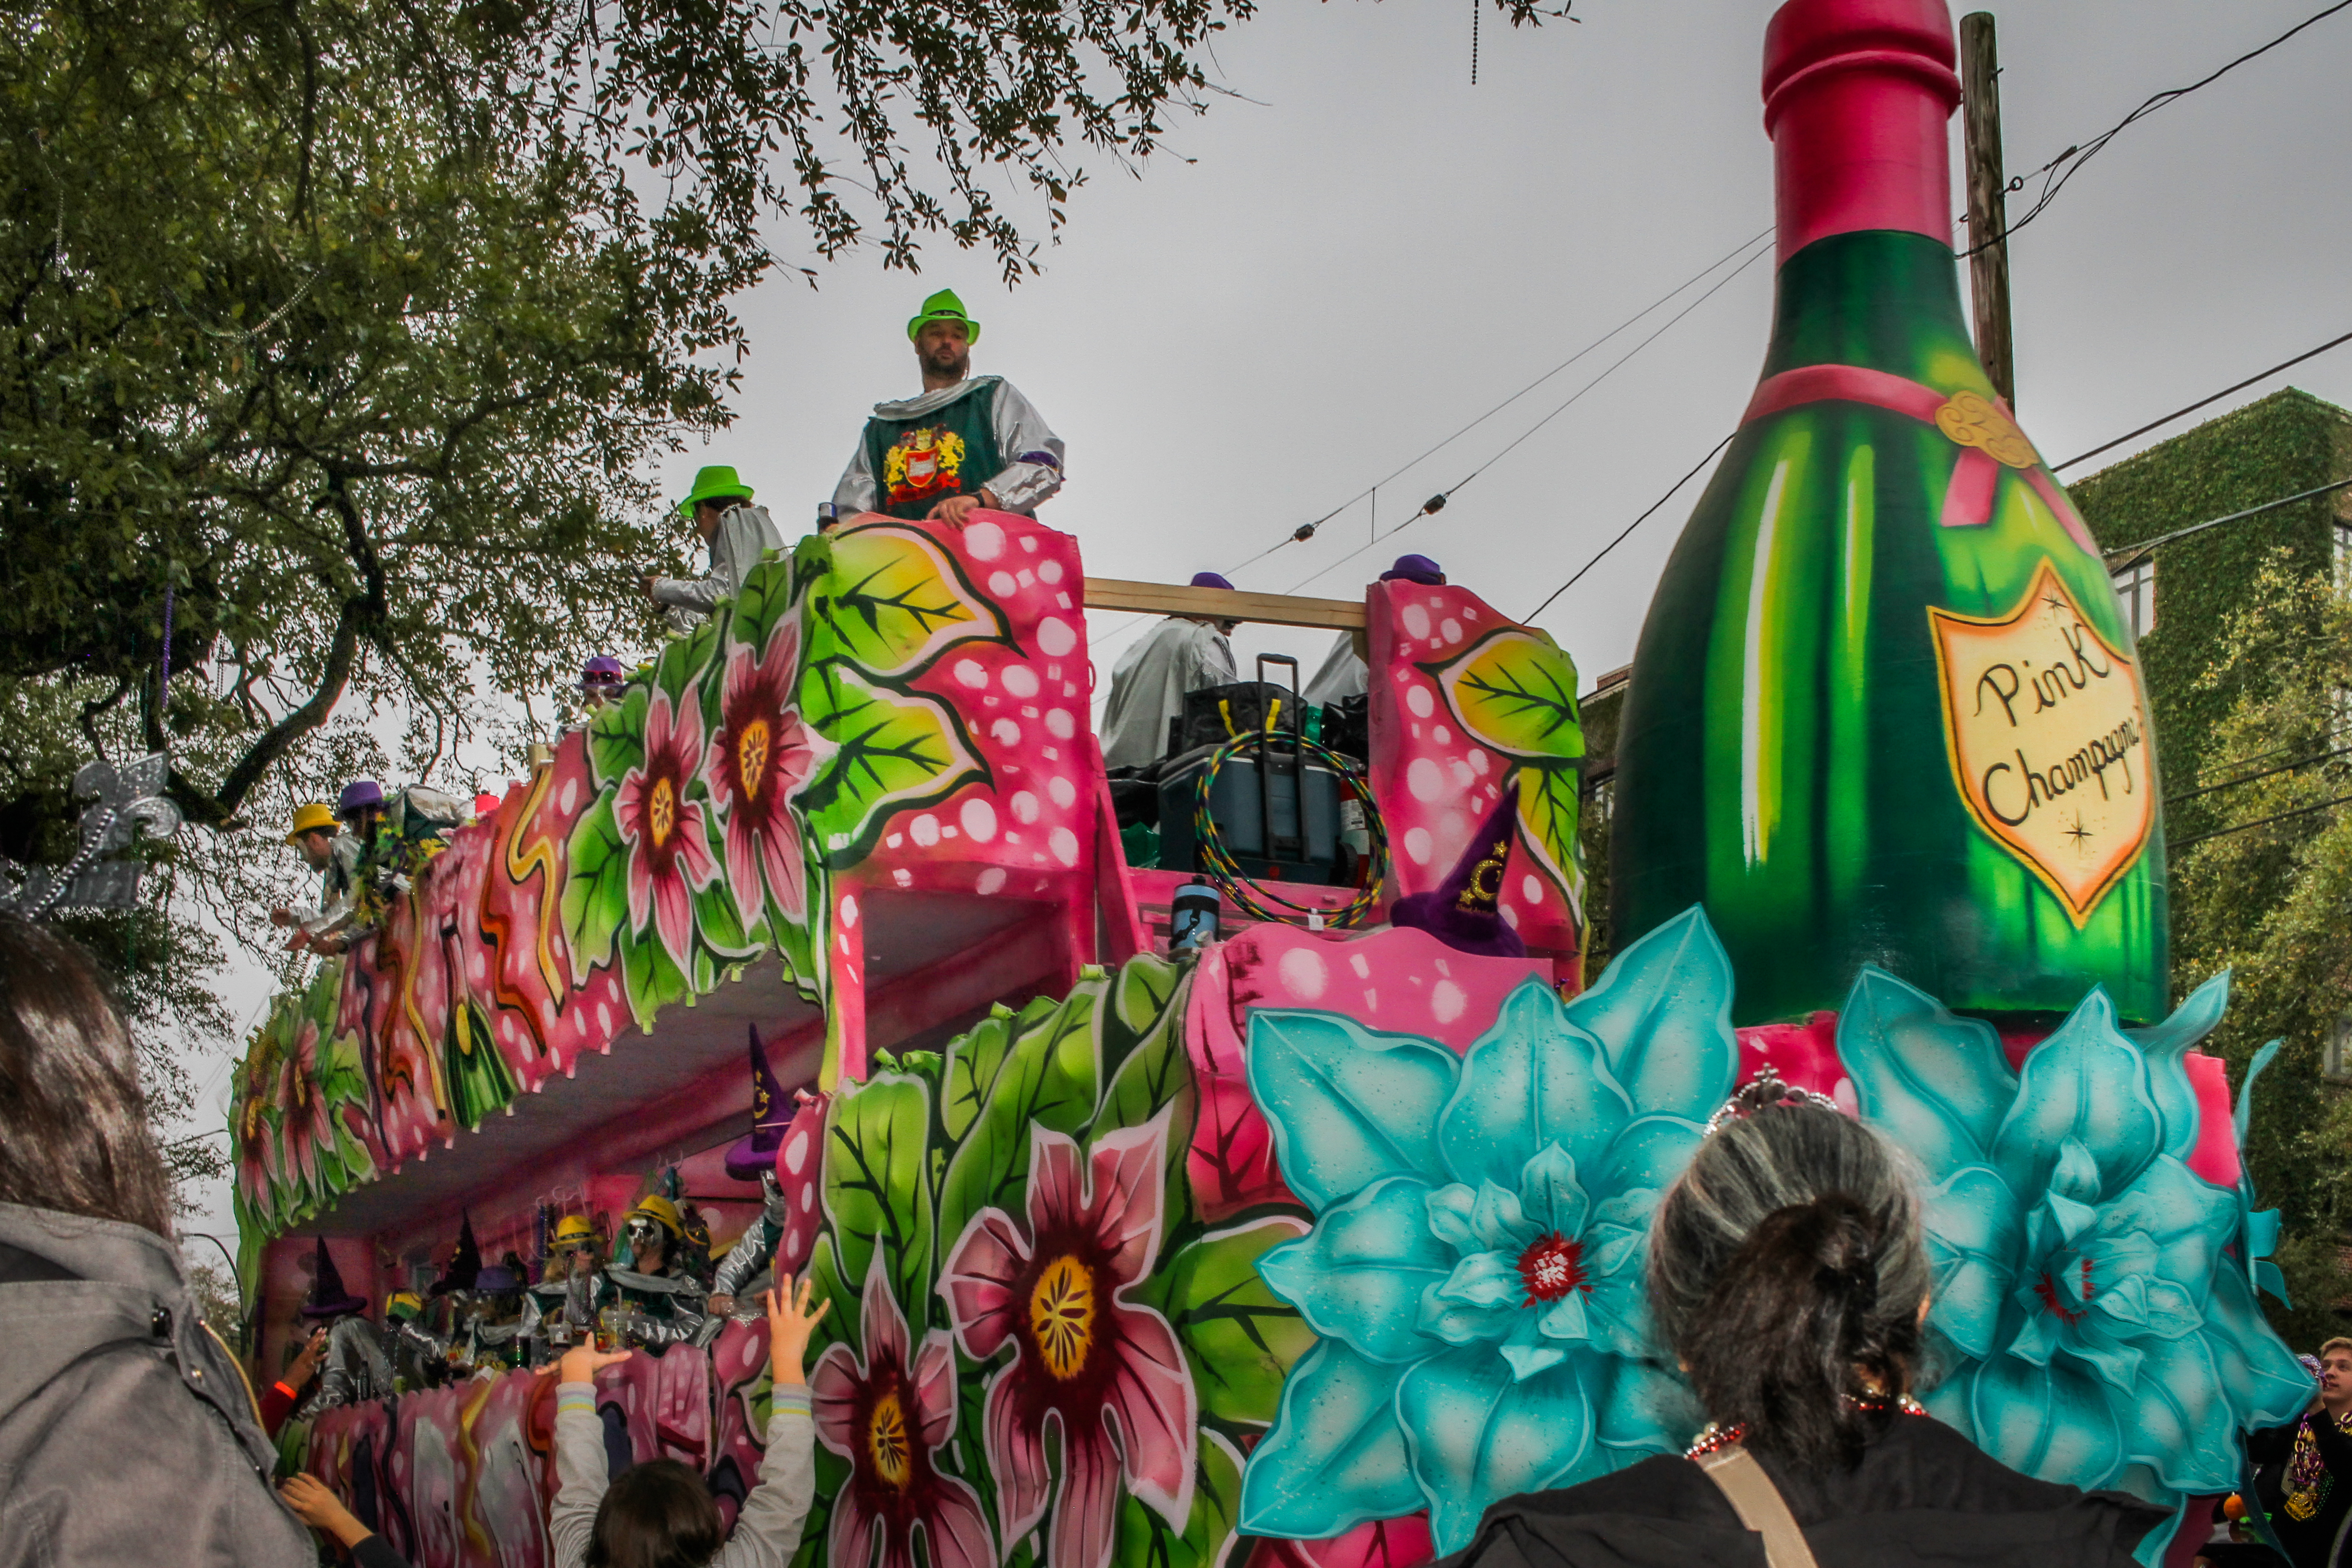
parade, mask, green, plant, bottle, tree, art, sky, leisure, glass bottle, recreation, event, drink, fun, city, drinkware, street, automotive wheel system, magenta, festival, public event, grass, tradition, crowd, tourism, holiday, illustration, mural, graffiti, distilled beverage, transport, amusement park, fictional character, vacation